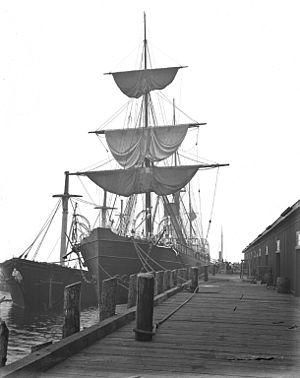
Le vapeur «